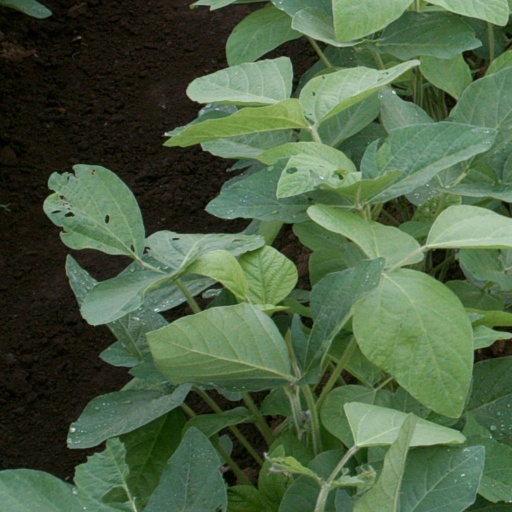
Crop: soybean